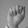
ASL letter: A